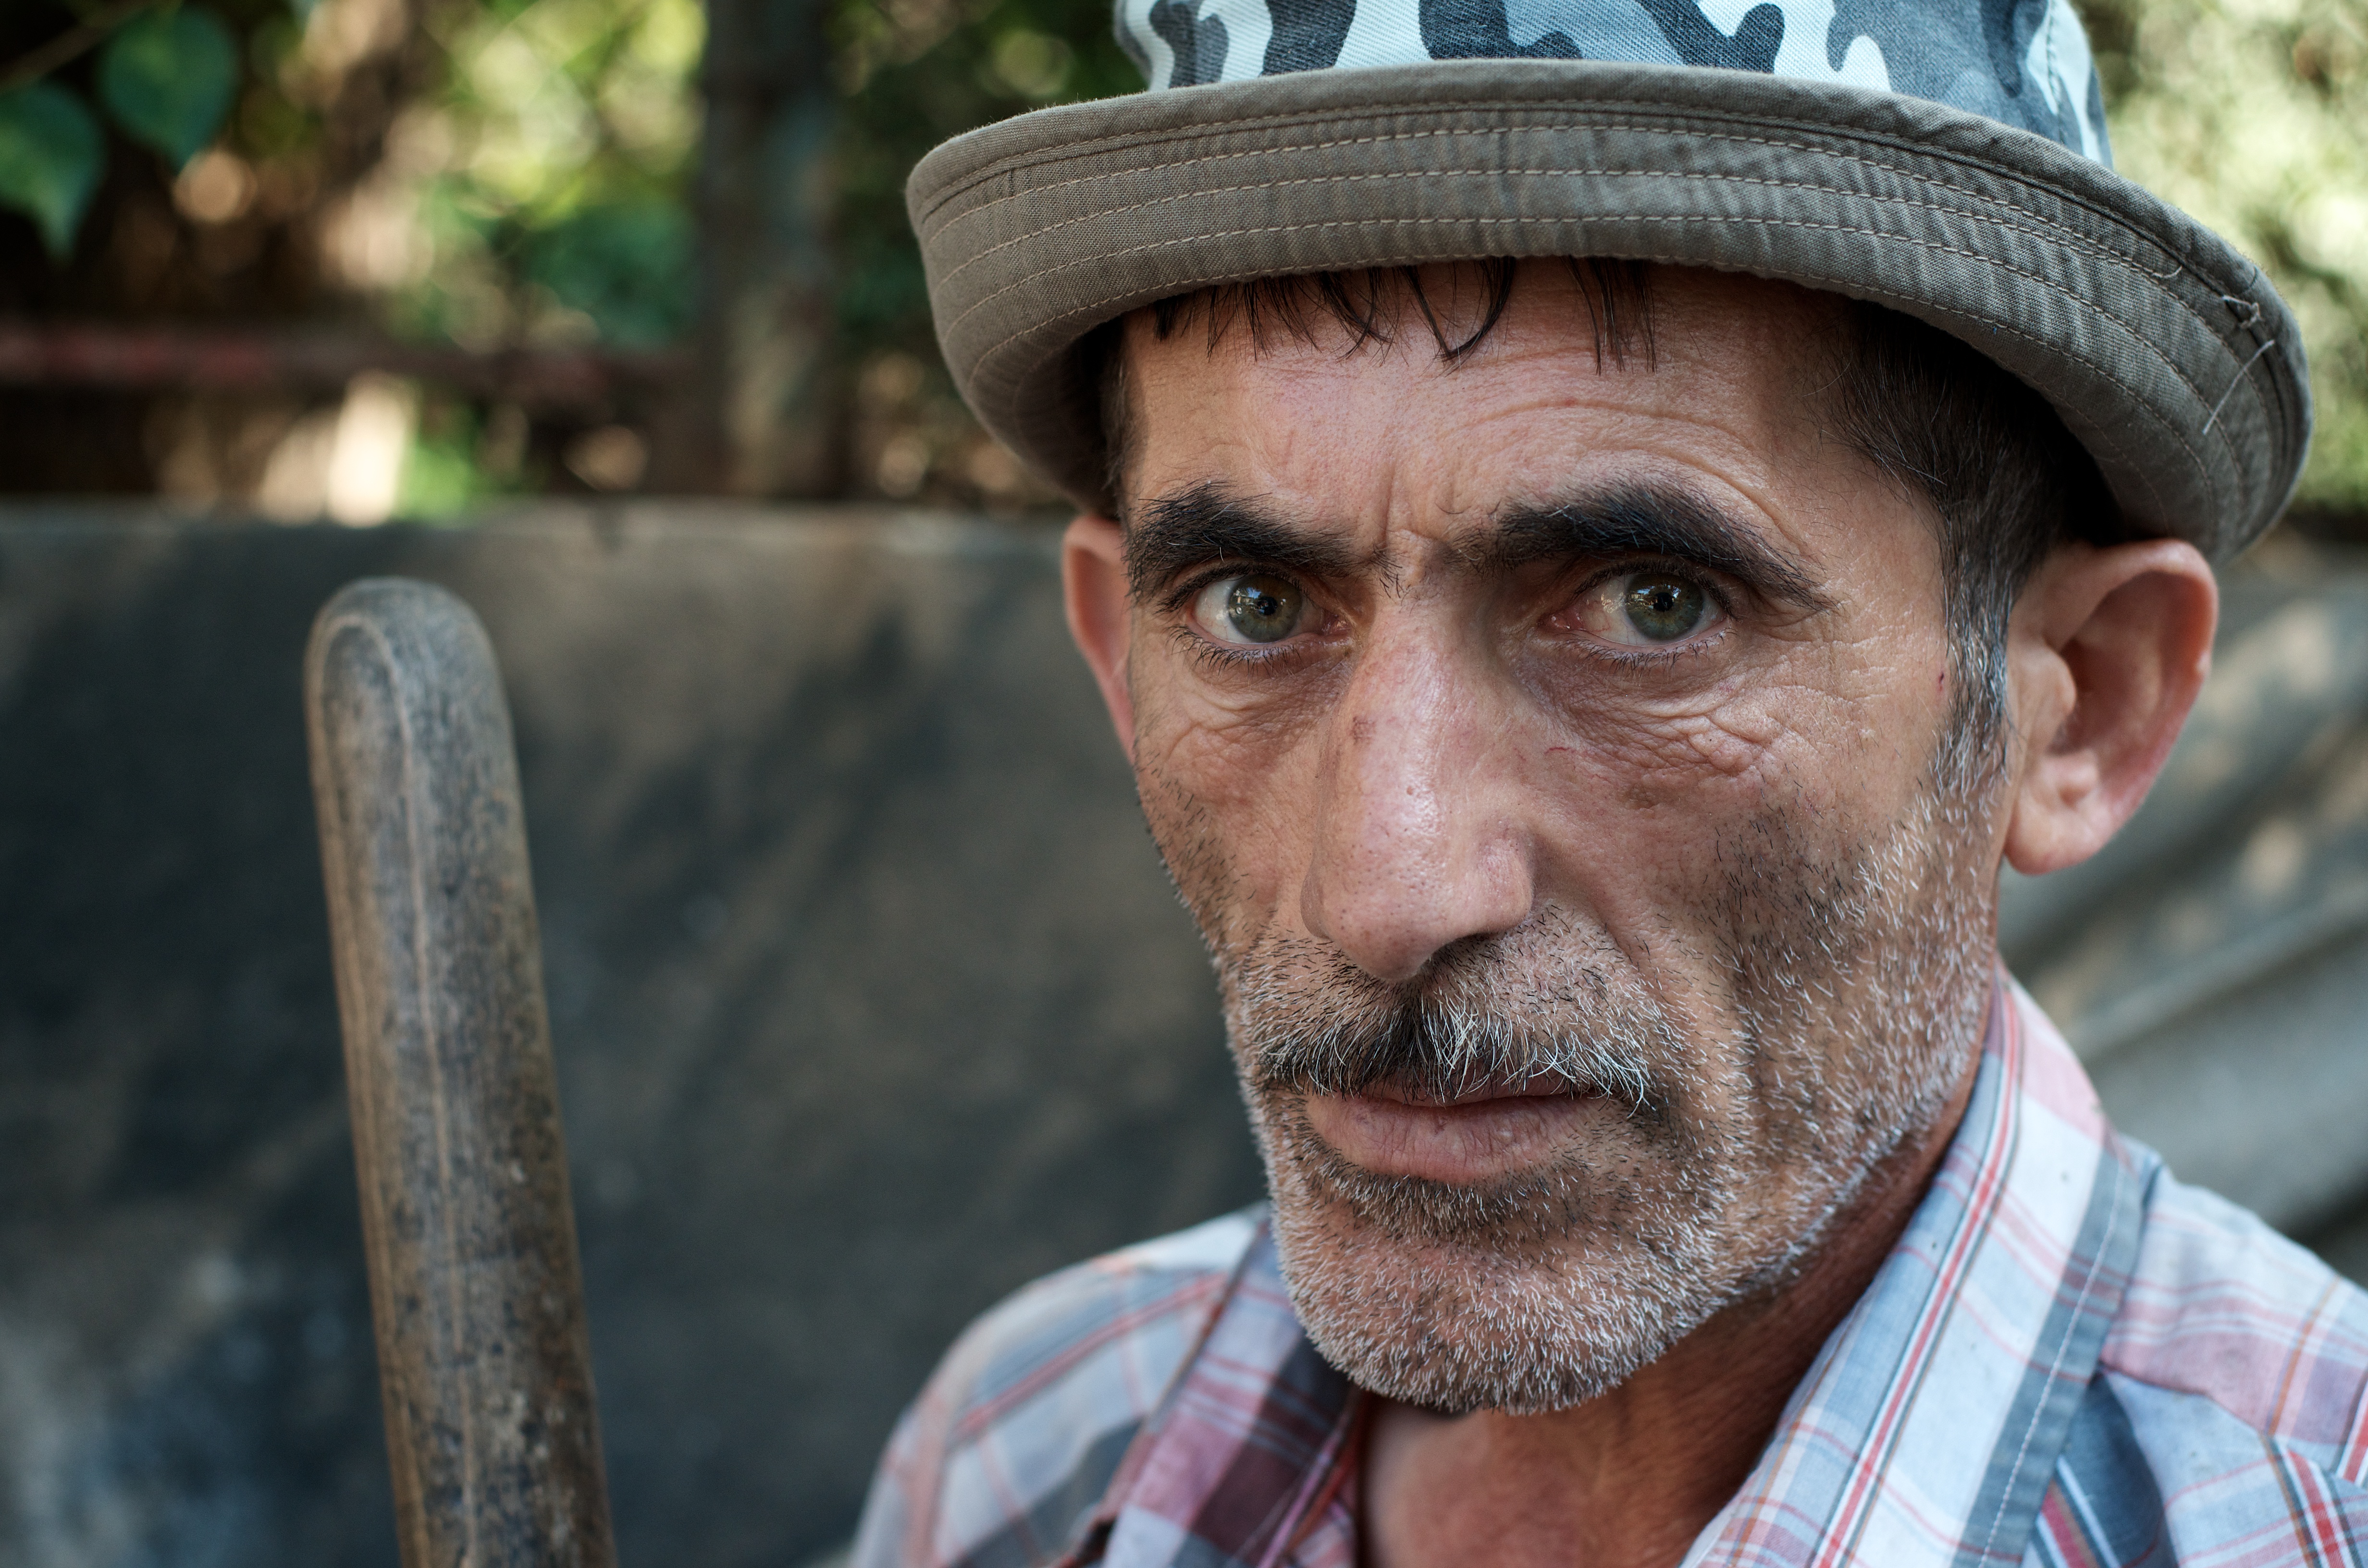
man, person, people, hair, white, street, photography, ebook, male, portrait, training, black, streetphotography, flickr, thomas, video, head, olympus, omd, fuji, leica, monochrom, leuthard, hcb, thomasleuthard, streettogs, facial hair